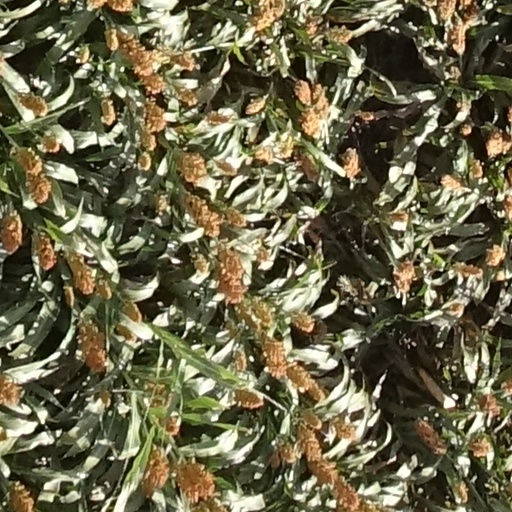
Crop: sorghum